Agematsu-juku

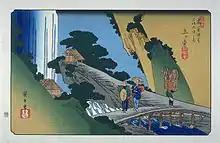
Hiroshige's print of Agematsu-juku, part of the series "The Sixty-nine Stations of the Kiso Kaidō"

was the thirty-eighth of the sixty-nine stations of the Nakasendō, as well as the sixth of eleven stations on the Kisoji. It is located in the present-day town of Agematsu, in the Kiso District of Nagano Prefecture, Japan. From the present-day Jūō Bridge, it runs through the Kan-machi and three other districts, but Edo period row houses from the post town can only be found in Kan-machi. The town originally flourished as a logging town under the protection of the Owari Han.